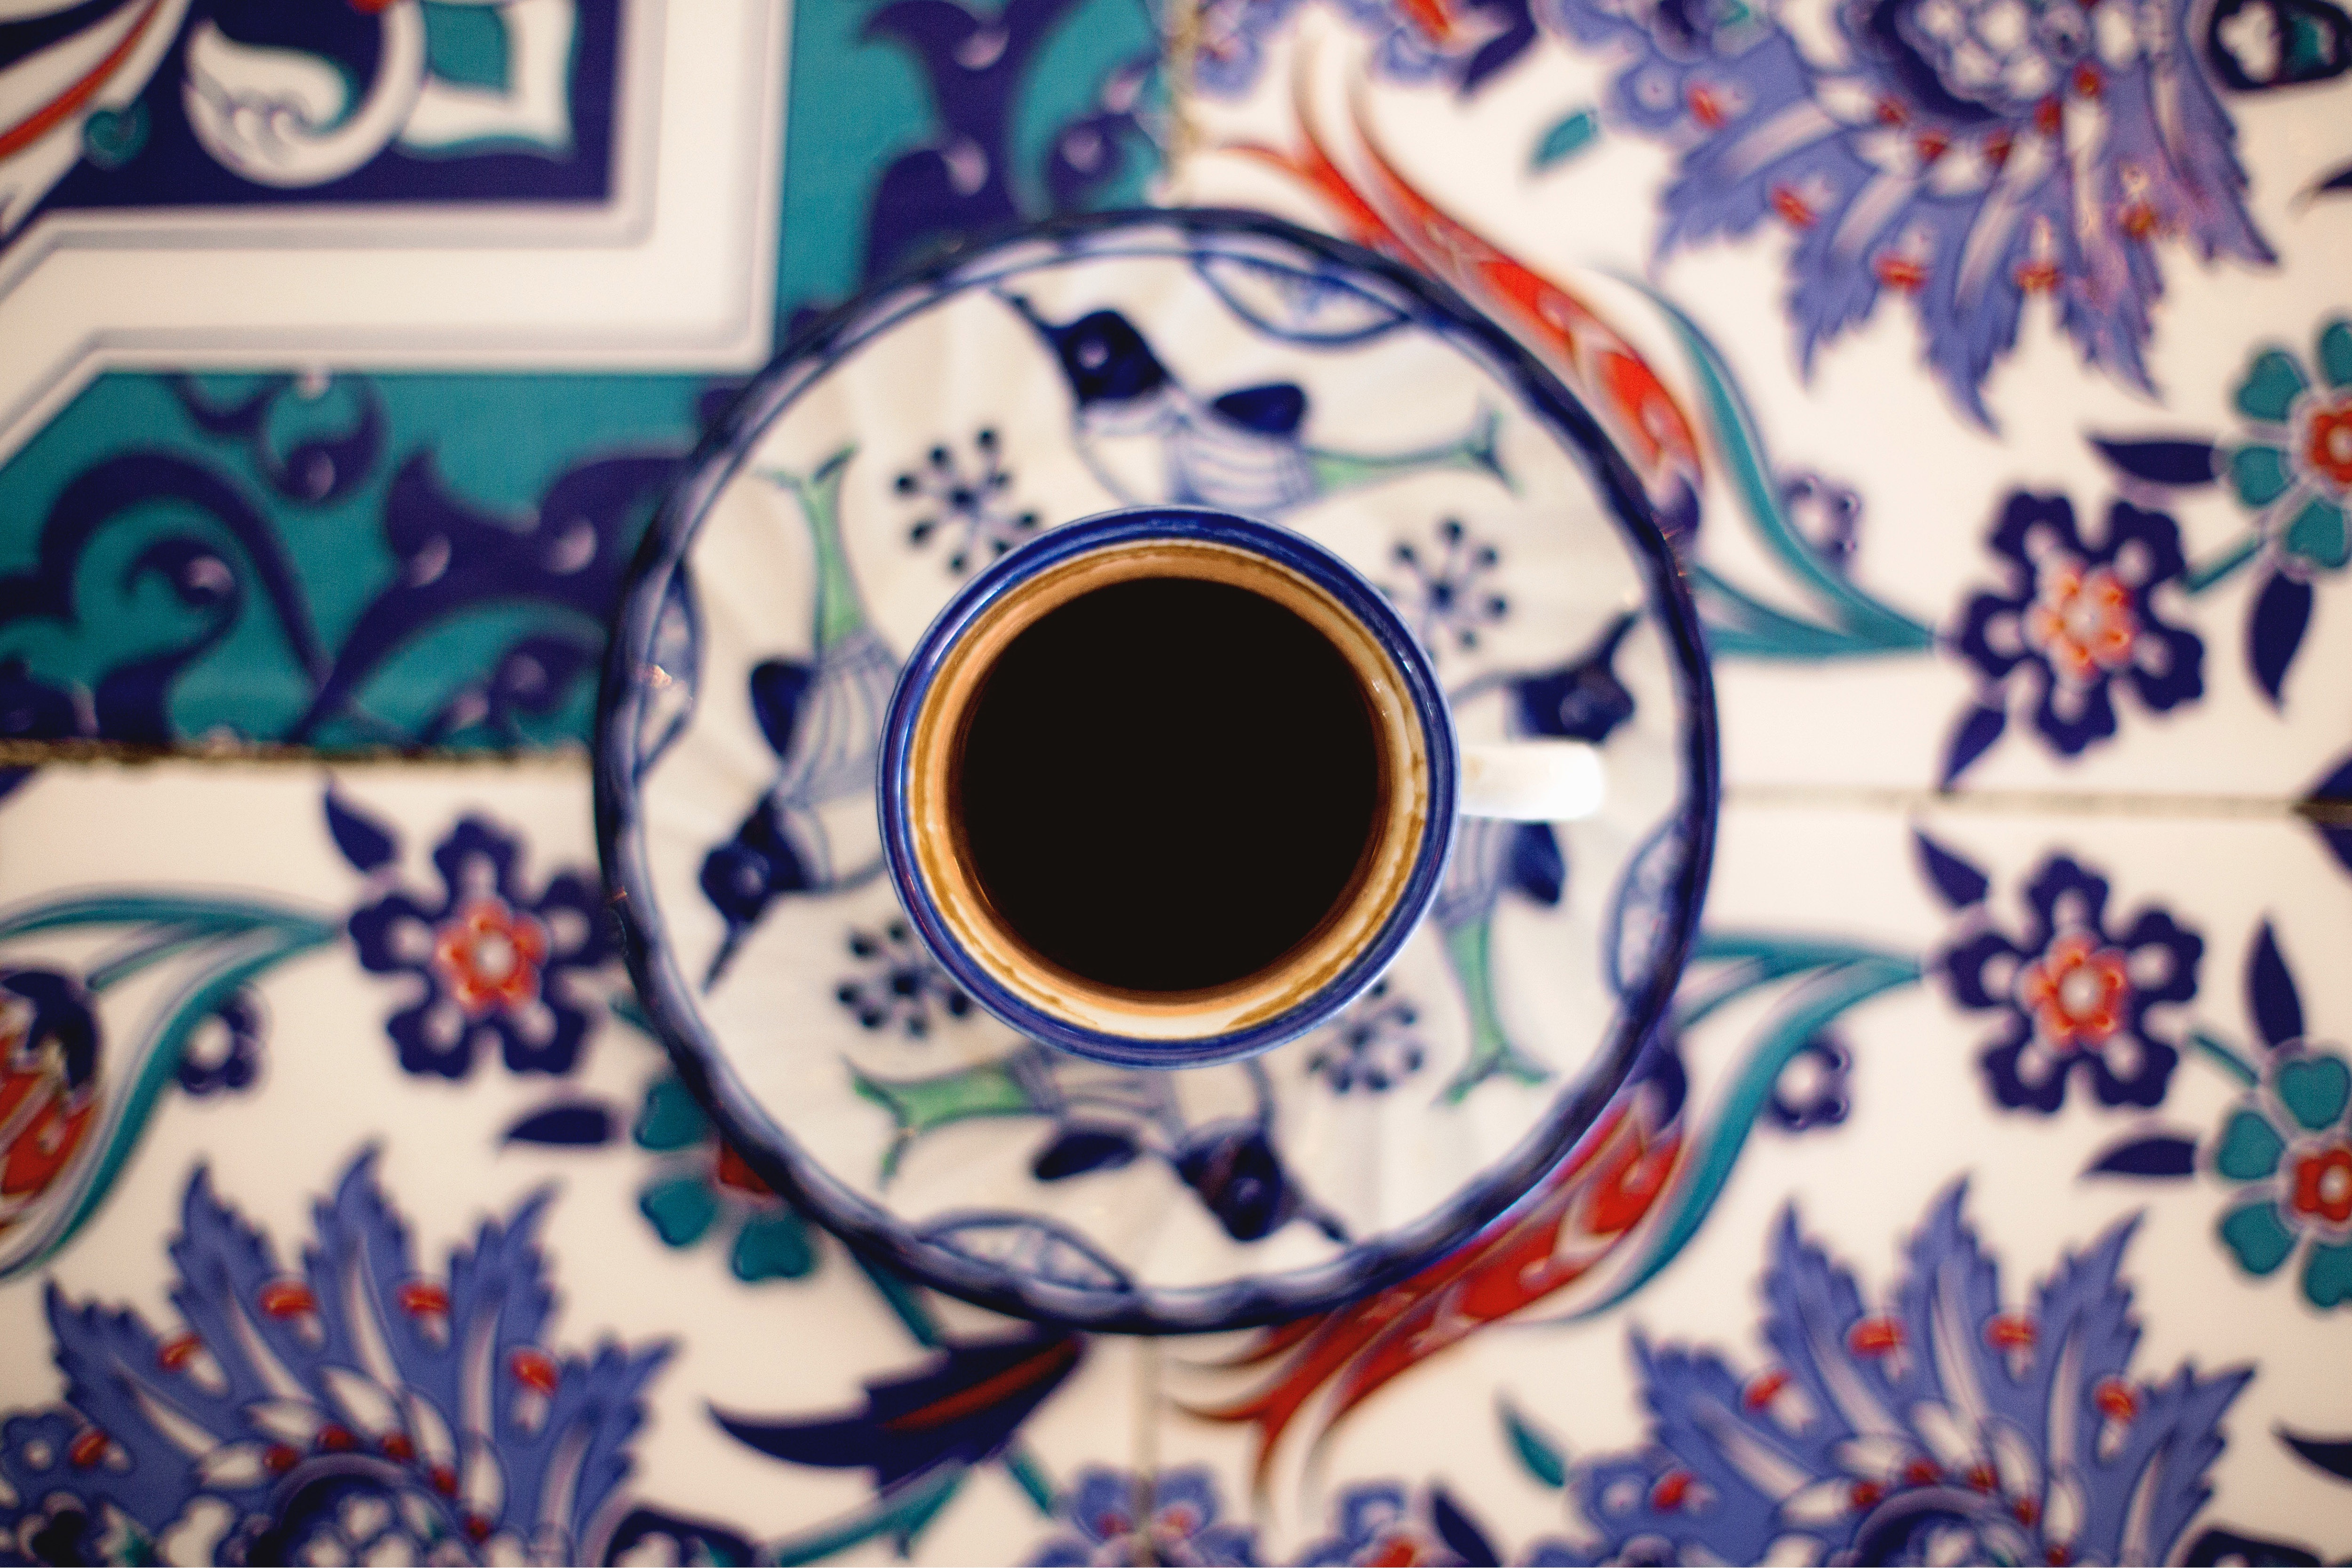
blue, porcelain, blue and white porcelain, eye, circle, pattern, ceramic, visual arts, tableware, plate, cup, wheel, art